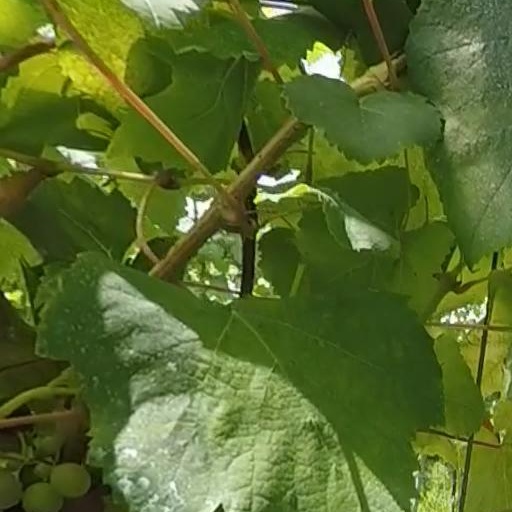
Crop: grape